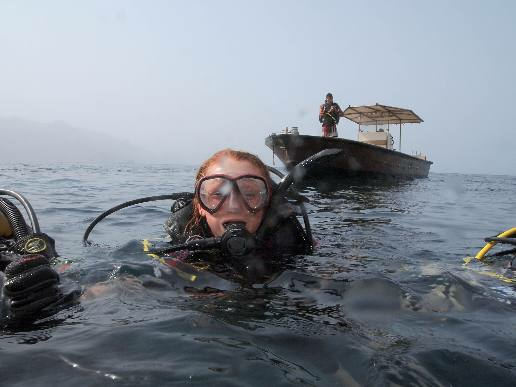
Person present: Yes